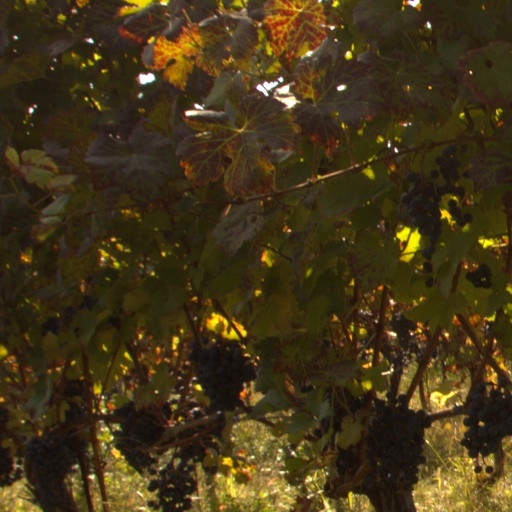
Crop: grape